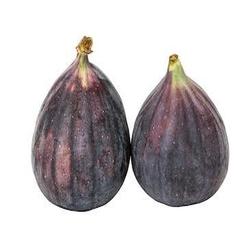
Label: Fig